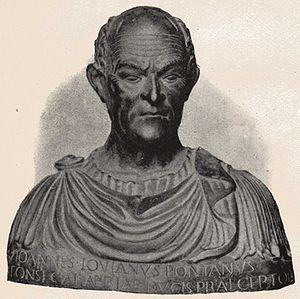
Giovanni Pontano est un homme politique et humaniste italien, qui naquit probablement le 7 mai 1426 à Cerreto di Spoleto, non loin de Spolète, en Ombrie et mourut à Naples le 17 septembre 1503.